Sugar Bowl Ski Resort

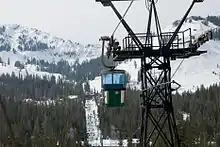
The Sugar Bowl Gondola that takes Guest to the Lodge & Ski area

Based on the original design plans of Sugar Bowl, Jerome Hill determined that a gondola would be necessary to move people better into the ski area. In 1953 Heron of Denver installed "The Magic Carpet", the first aerial tramway on the west coast. The Gondola has been rebuilt and upgraded twice since the original installation. It brings guests from a parking lot on the north side of the railroad line, crosses over the tracks just past the west portal of Tunnel No. 41, and deposits people in the main village.